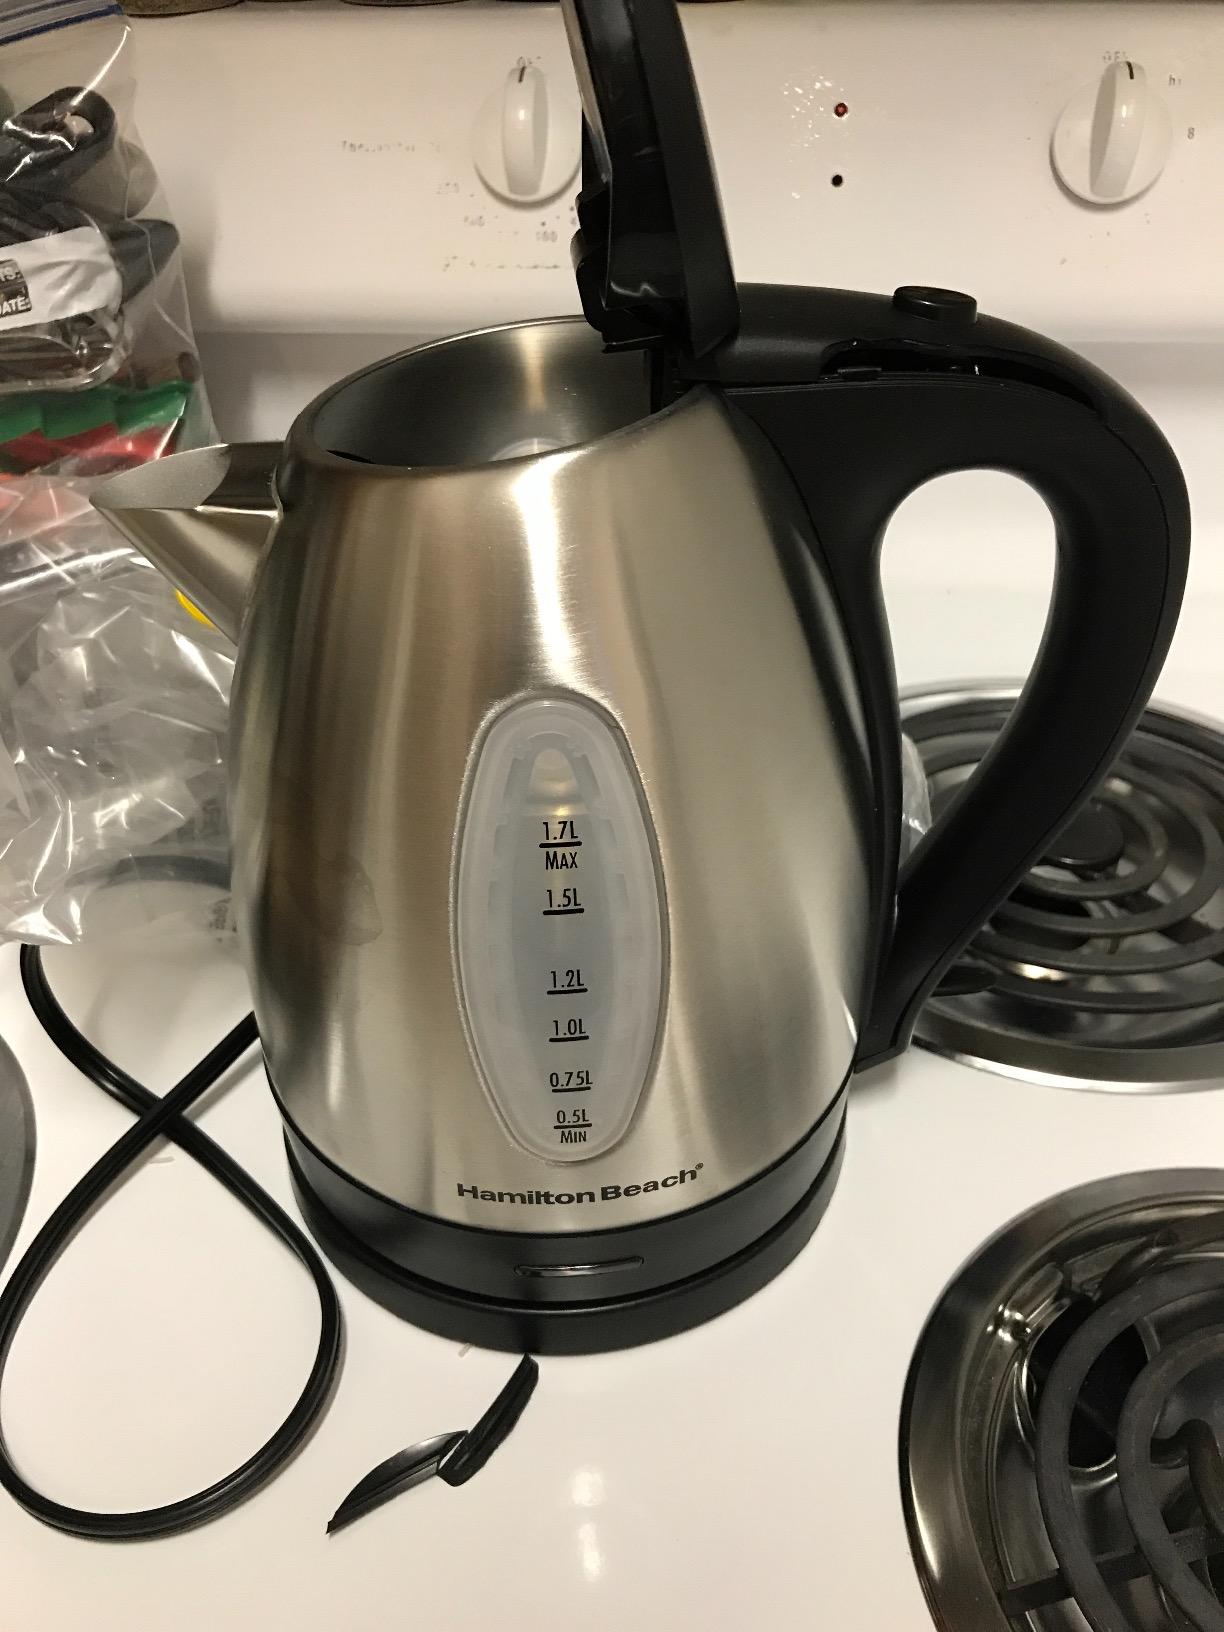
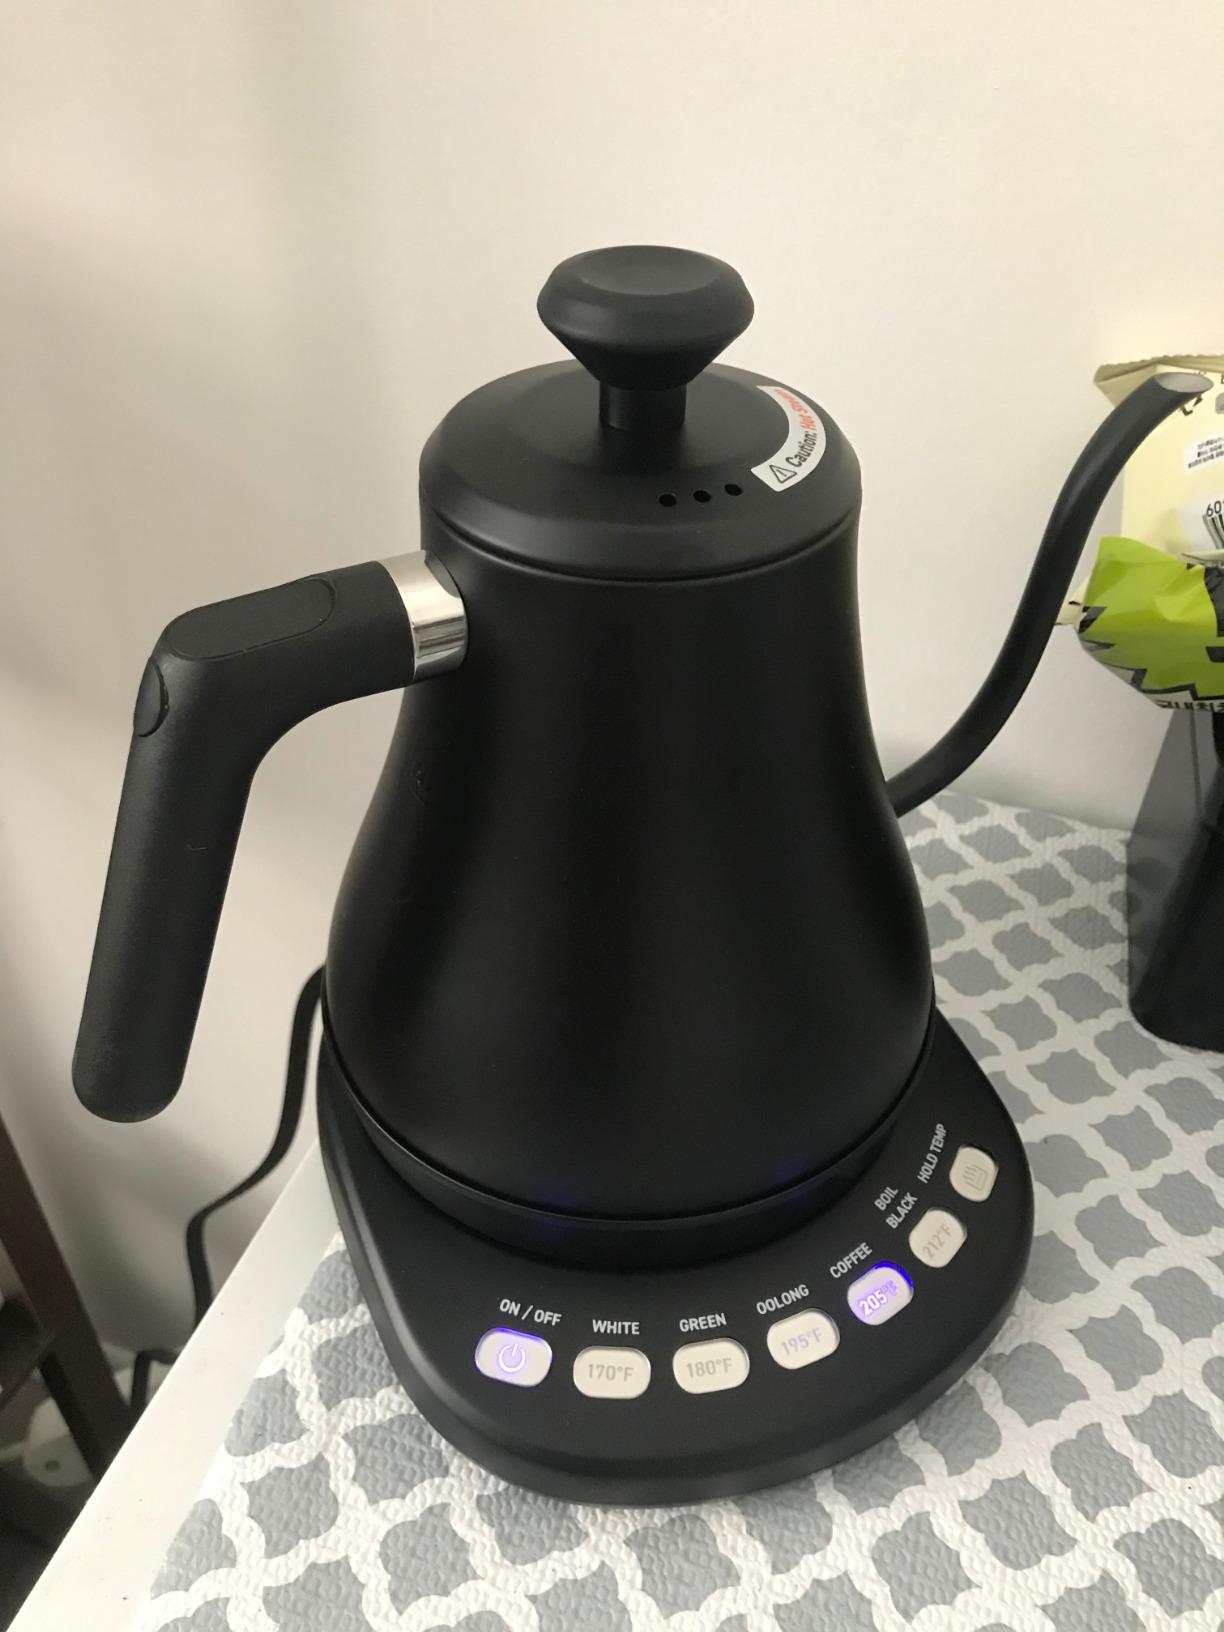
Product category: items_kettle
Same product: no